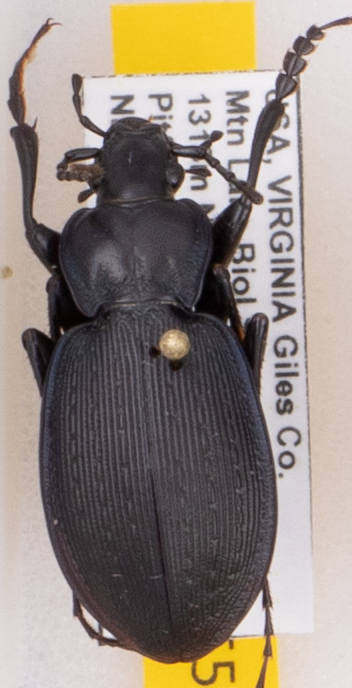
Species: Carabus goryi
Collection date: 2022-05-31
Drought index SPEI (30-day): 0.47
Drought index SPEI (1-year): -0.71
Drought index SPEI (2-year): -0.1